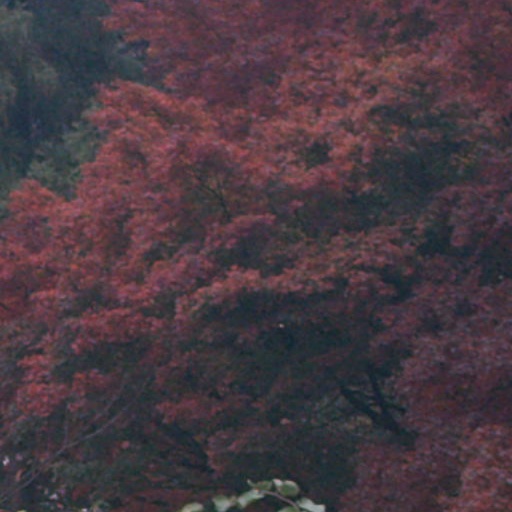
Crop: cassava